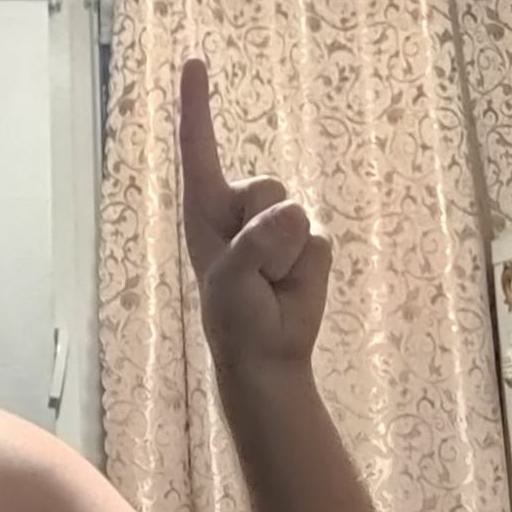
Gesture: one